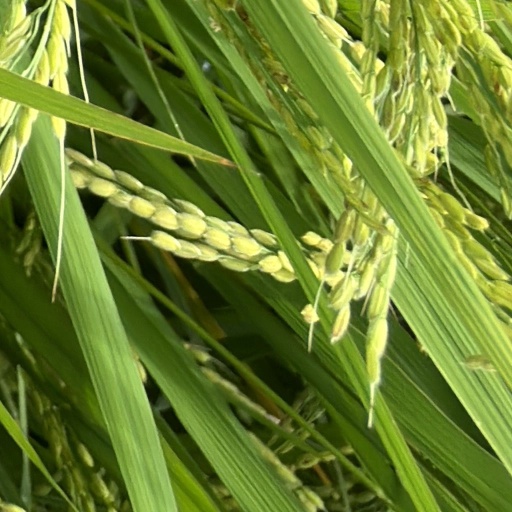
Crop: rice